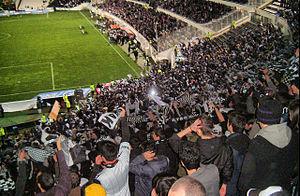
Supporters de Beşiktaş JK lors du matche contre Gençlerbirliği le 14.3.2009 Türkçe: 14.3.2009 tarihinde 3-0 biten Gençlerbirliği maçında yeni açık tribünü
Le Beşiktaş Jimnastik Kulübü est la section football d'un club turc fondé le 4 mars 1903 pour la gymnastique, mais la section football ne voit le jour qu'en 1911. Le club est basé à Istanbul dans le quartier du même nom et joue ses matchs à domicile dans le Stade İnönü du BJK jusqu'en 2013, année où débute la construction de son nouveau stade, le Vodafone Park, nouveau nom depuis juin 2017, auparavant Vodadone Arena, dont la construction s'est achevée par son inauguration officielle sans ses supporters le 10 avril 2016, suivi le lendemain par un premier match dans une ambiance survoltée. Les matchs à domicile du club sont dans un premier temps délocalisés au Recep Tayyip Erdoğan Stadyumu et au Stade olympique Atatürk pour la saison 2013-2014, puis uniquement au Stade olympique Atatürk à partir de la saison 2014-2015. Le club évolue depuis 1959 sans discontinuer dans la Spor Toto Süper Lig, la première division du football turc.